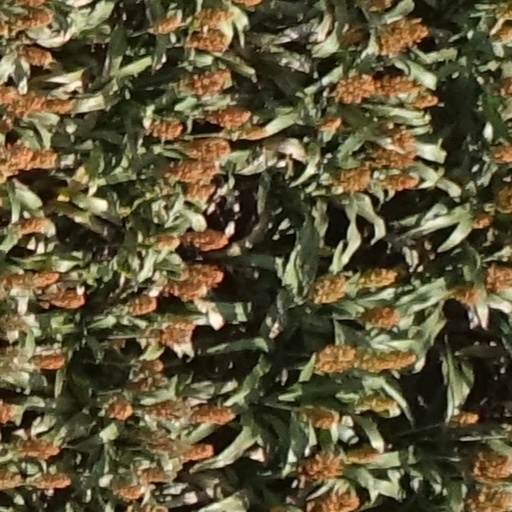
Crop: sorghum